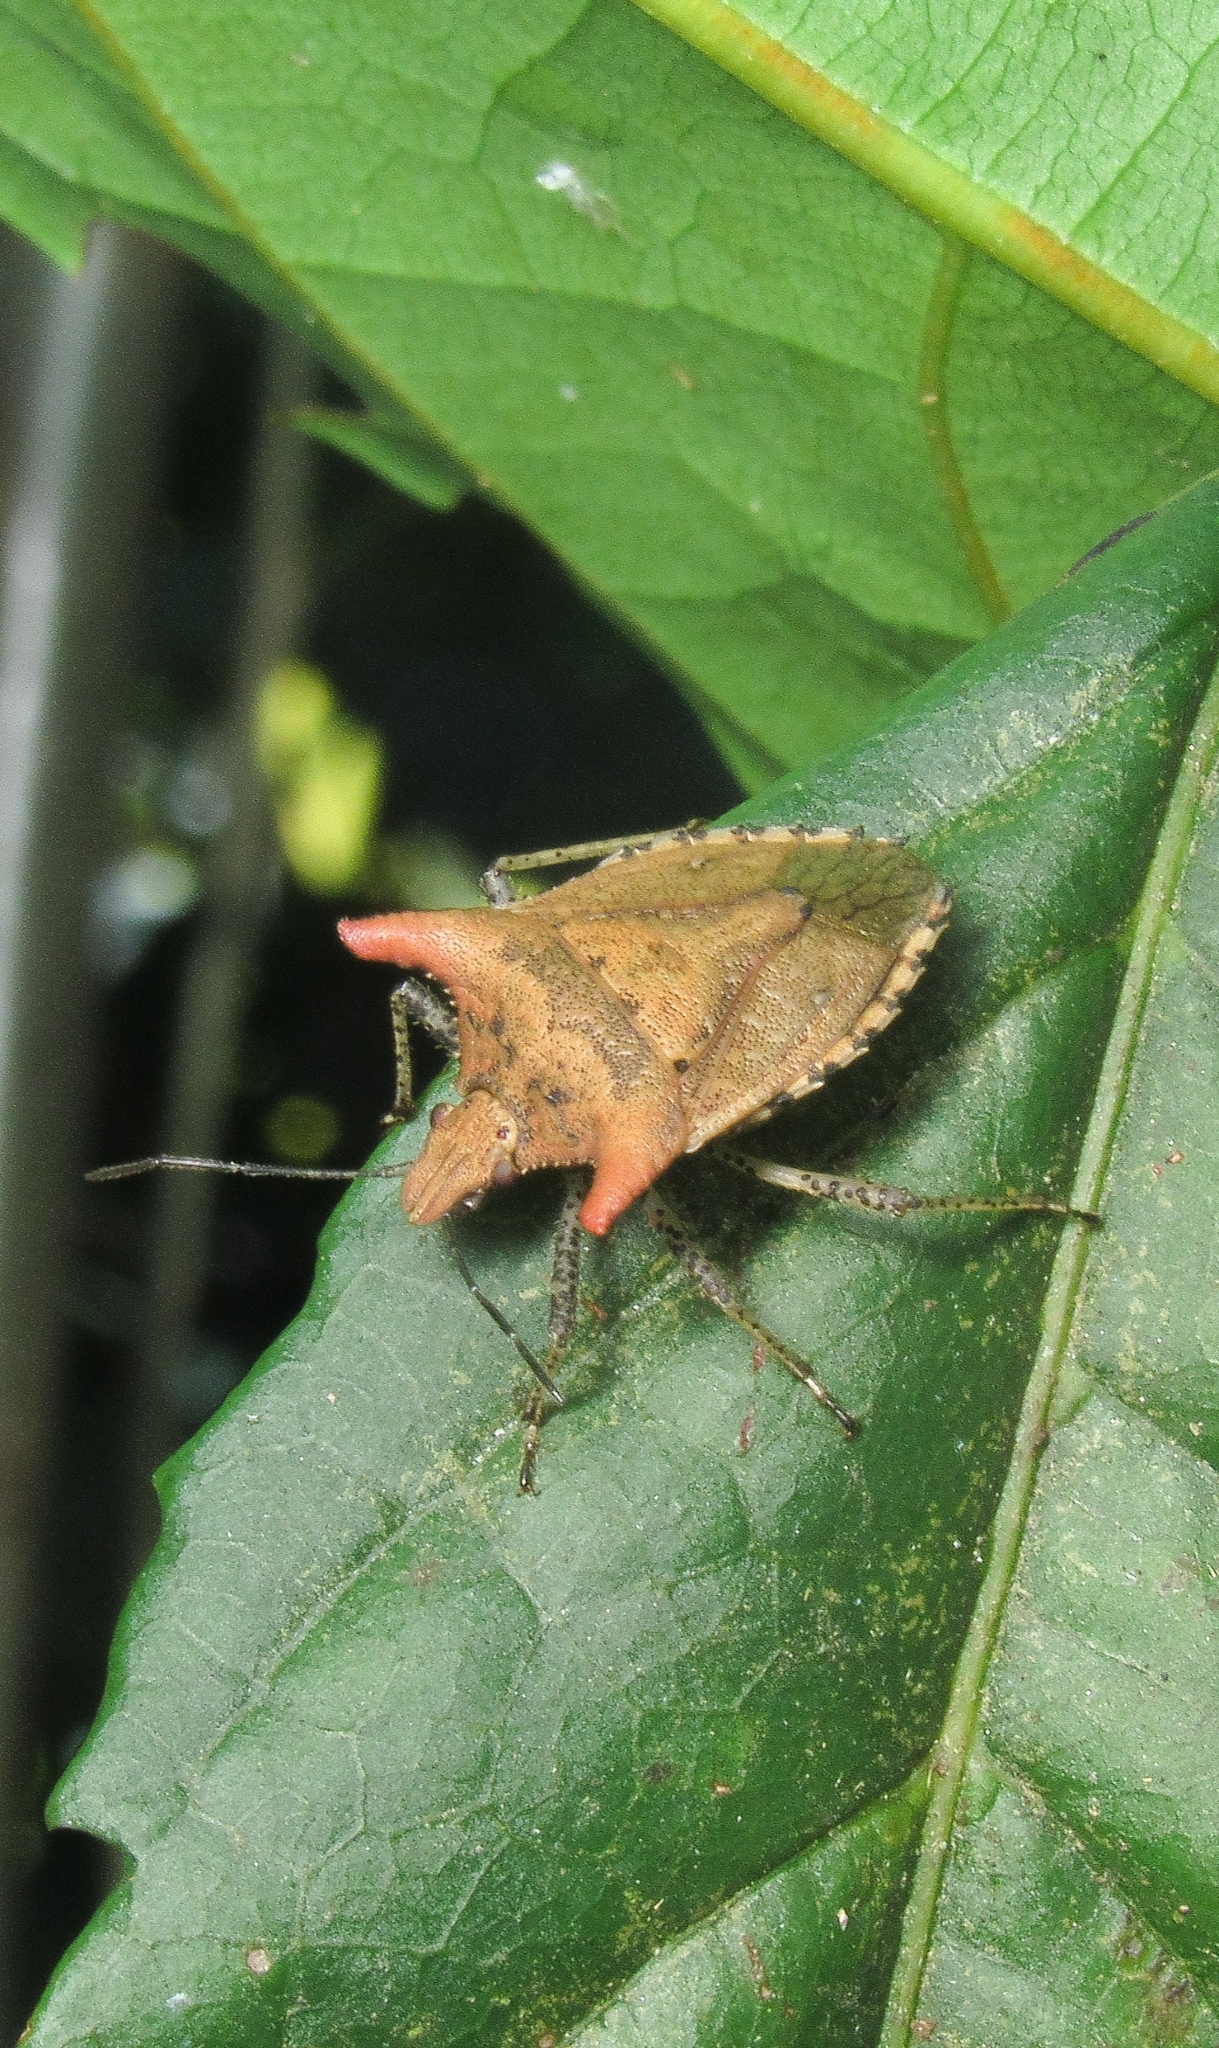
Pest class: stink_bug